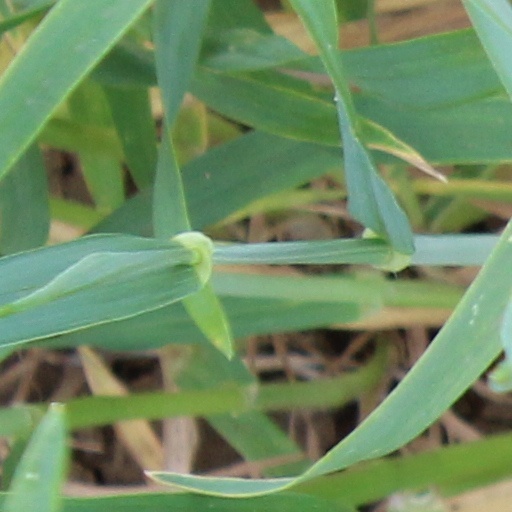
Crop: wheat